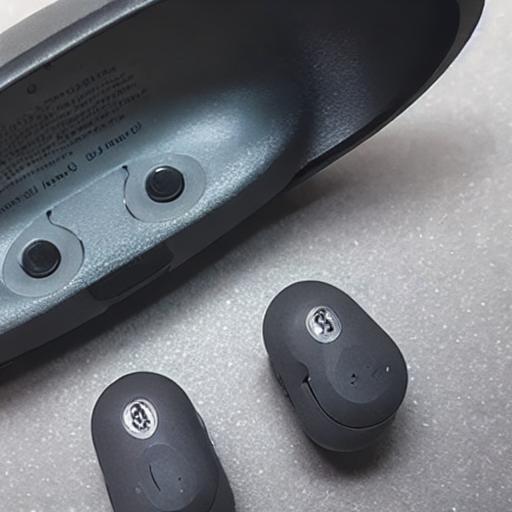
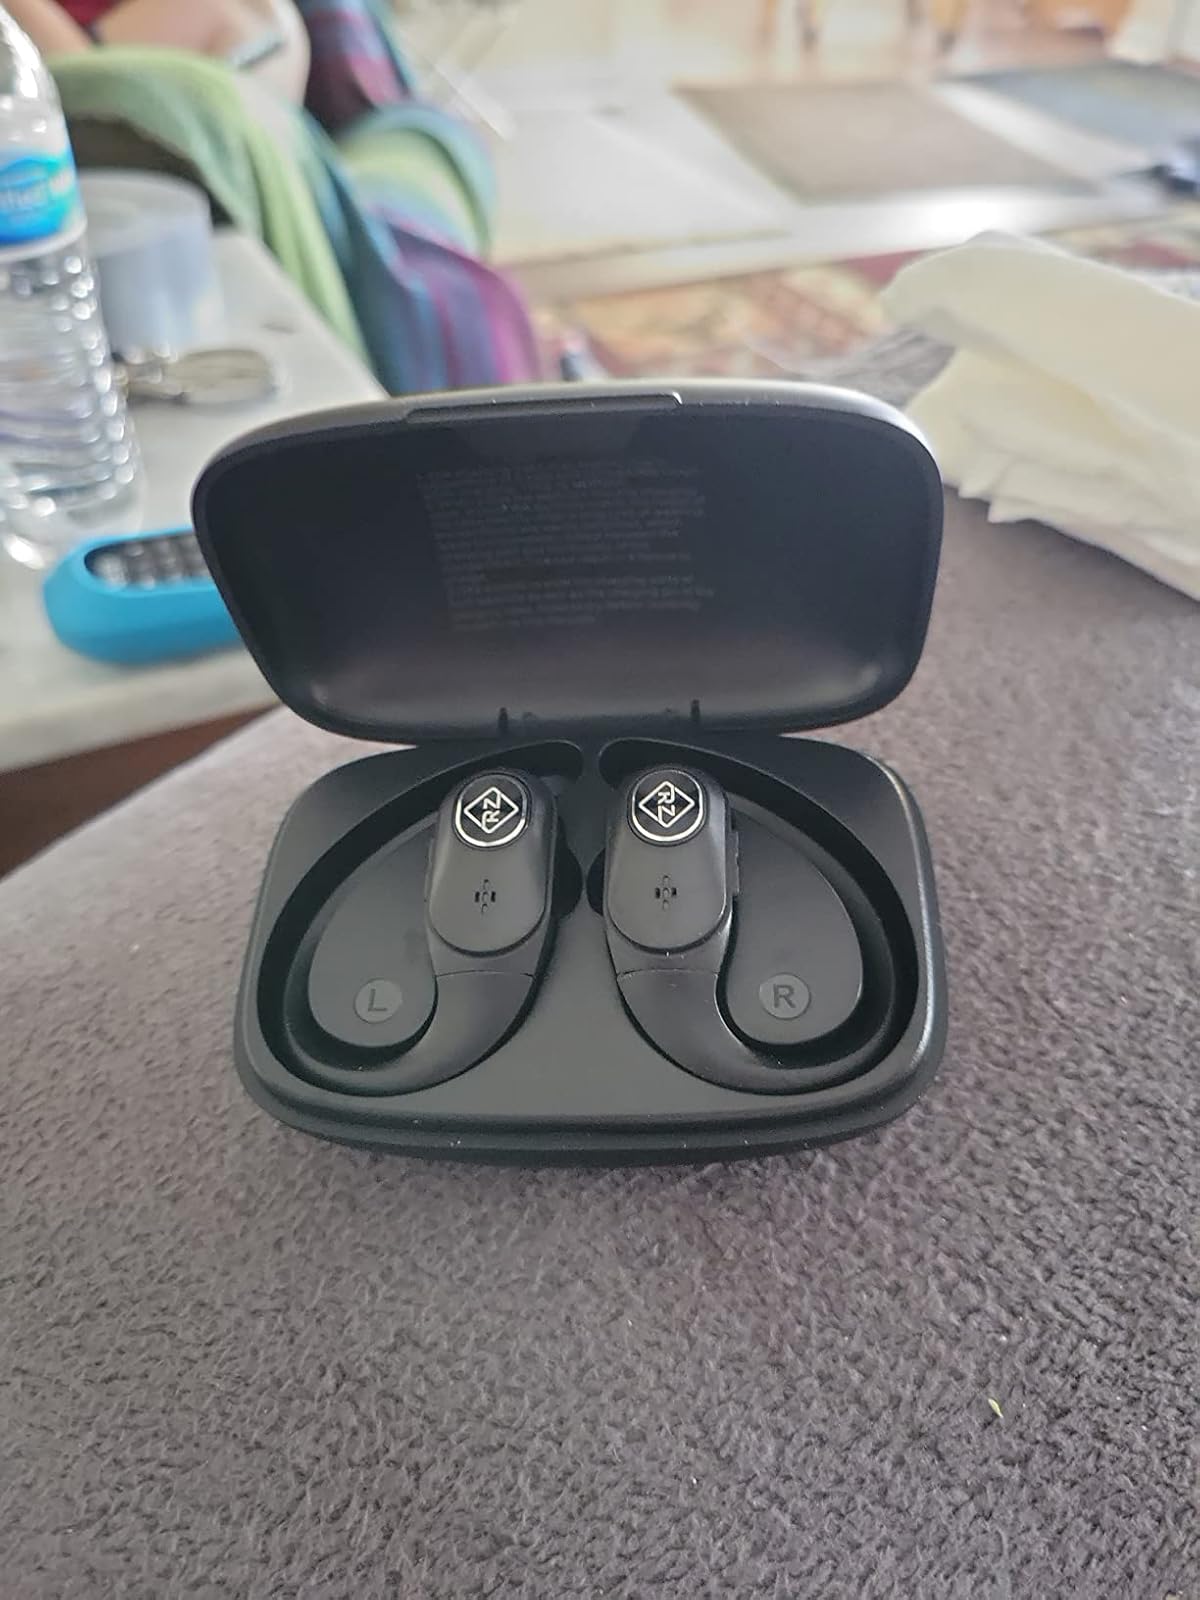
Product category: earbuds
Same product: no